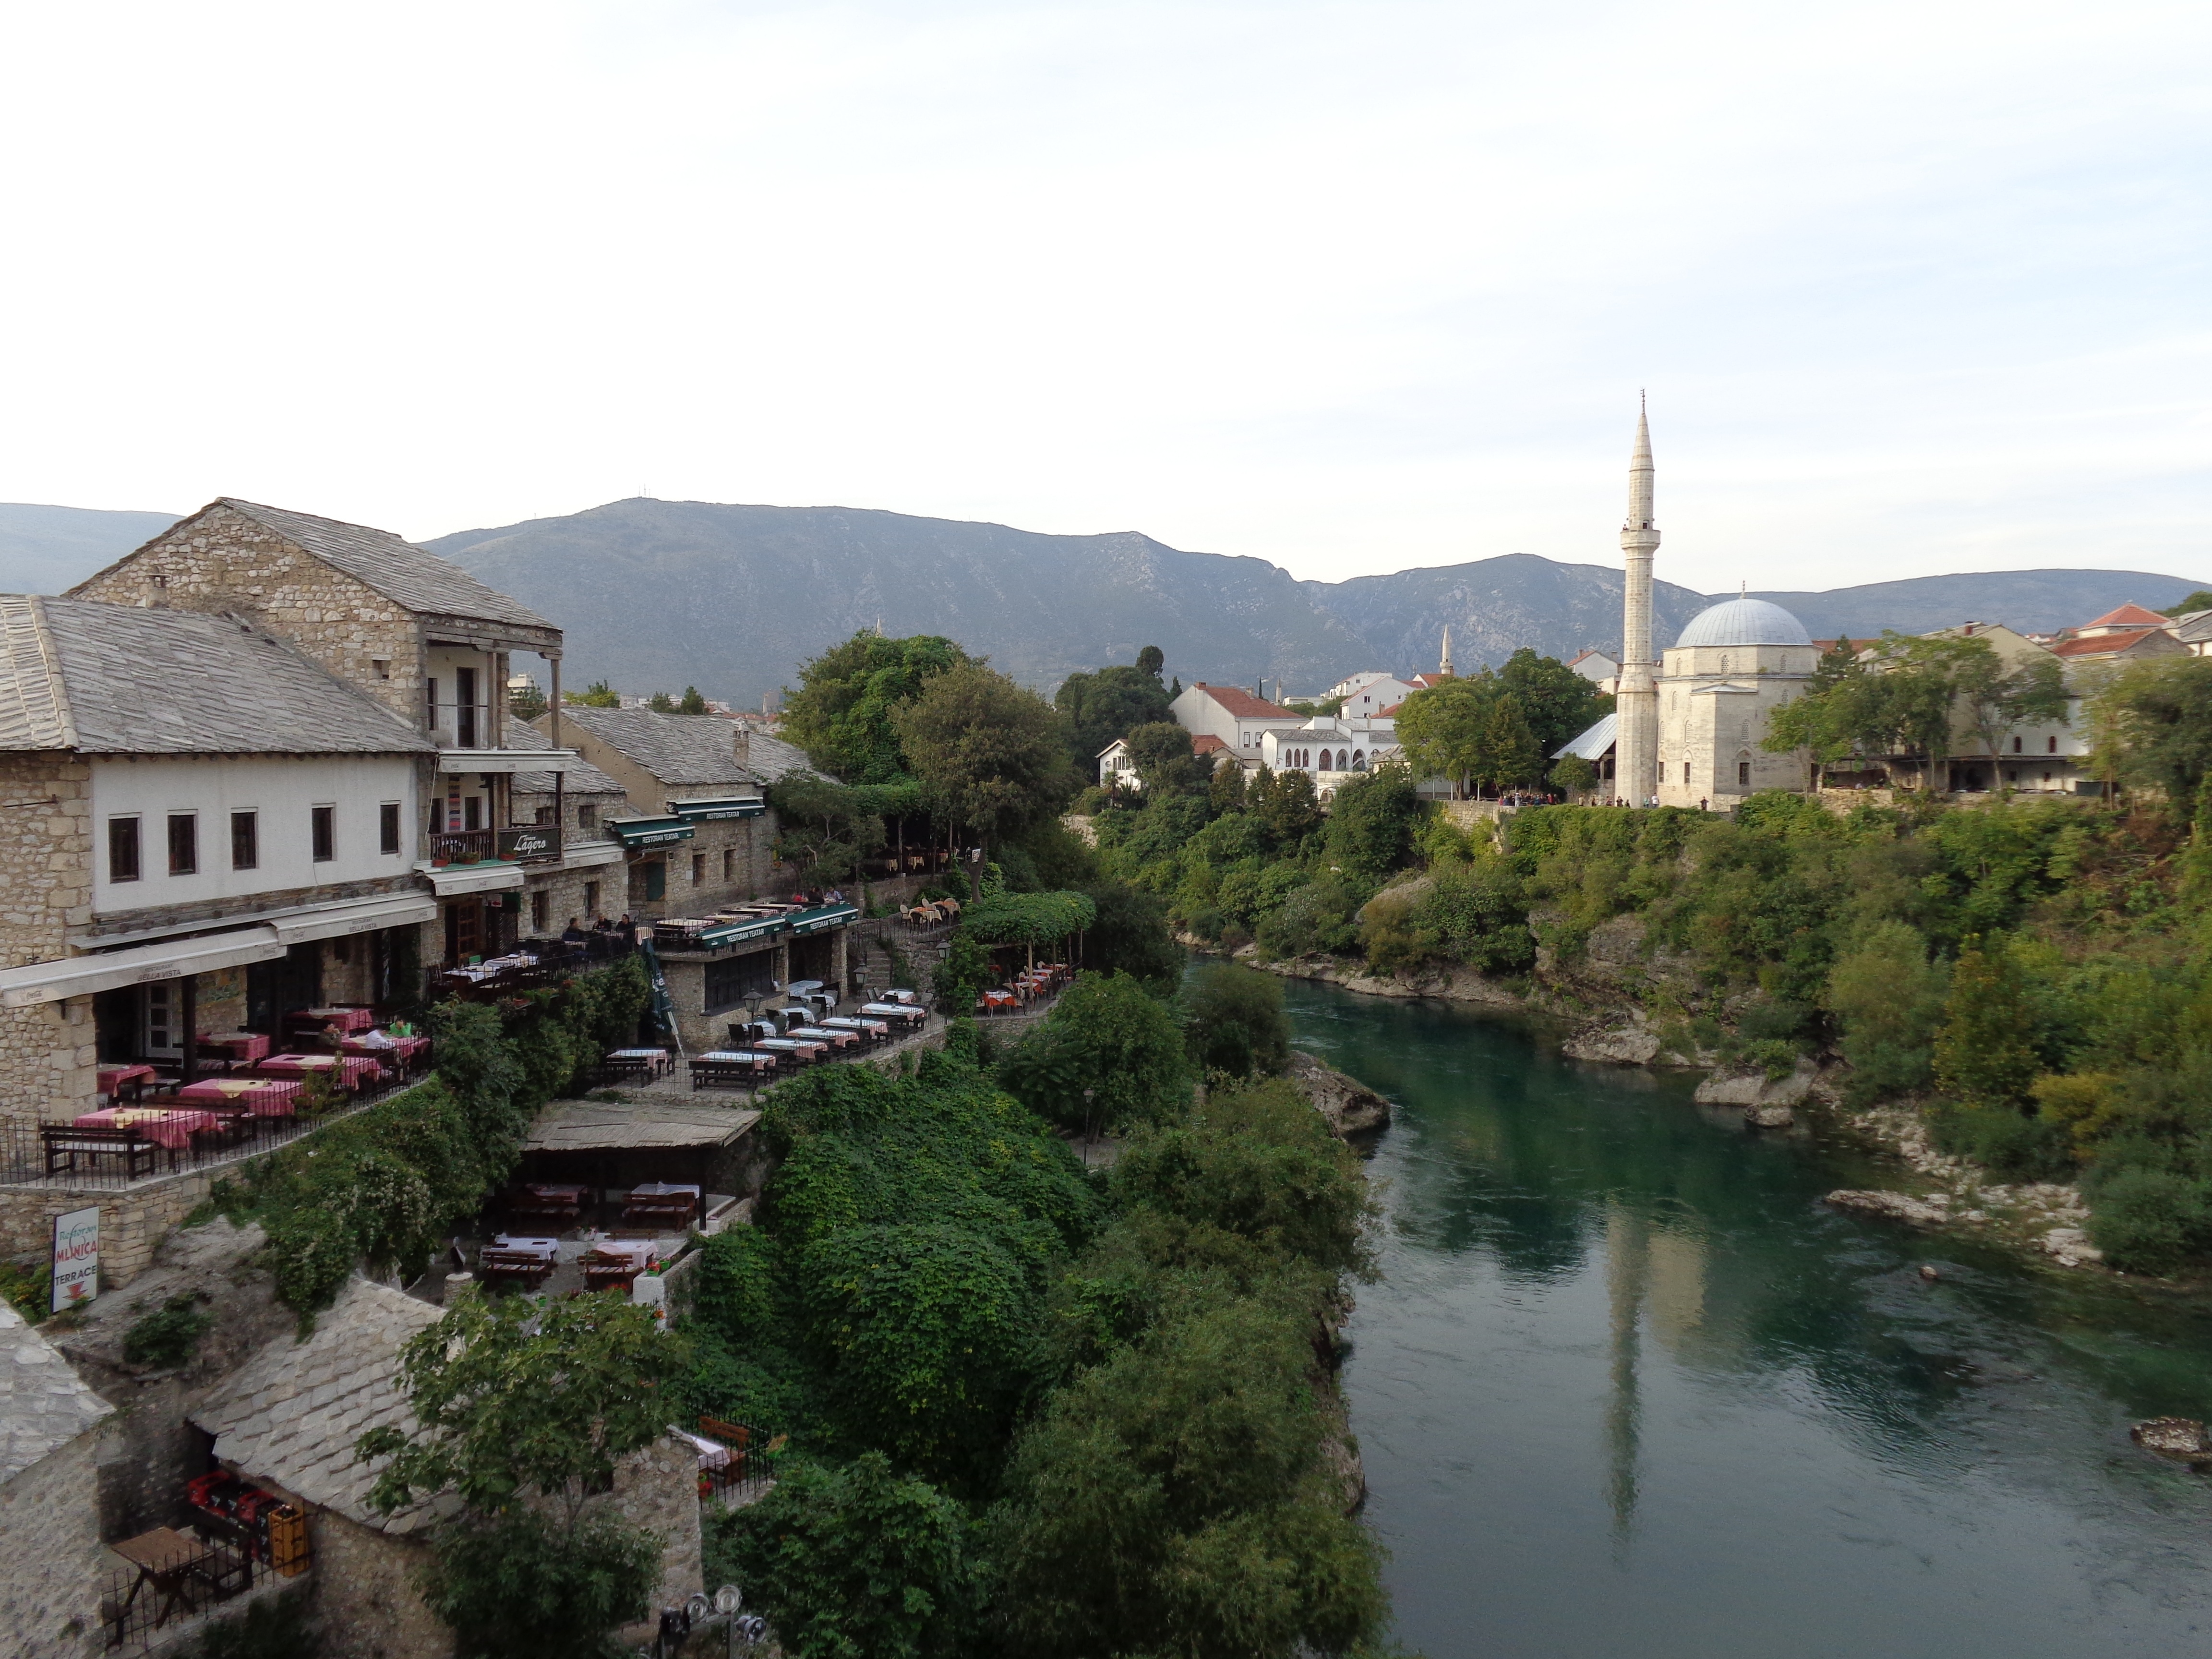
architecture, town, river, monument, panorama, village, property, tourism, waterway, buildings, mosque, islam, monuments, bosnia, herzegovina, the old town, mostar, the city centre, human settlement